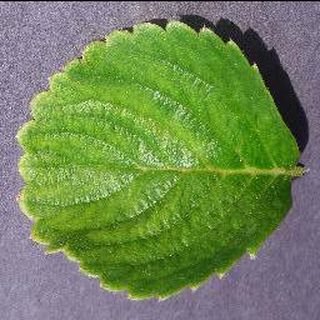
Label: healthy_strawberry